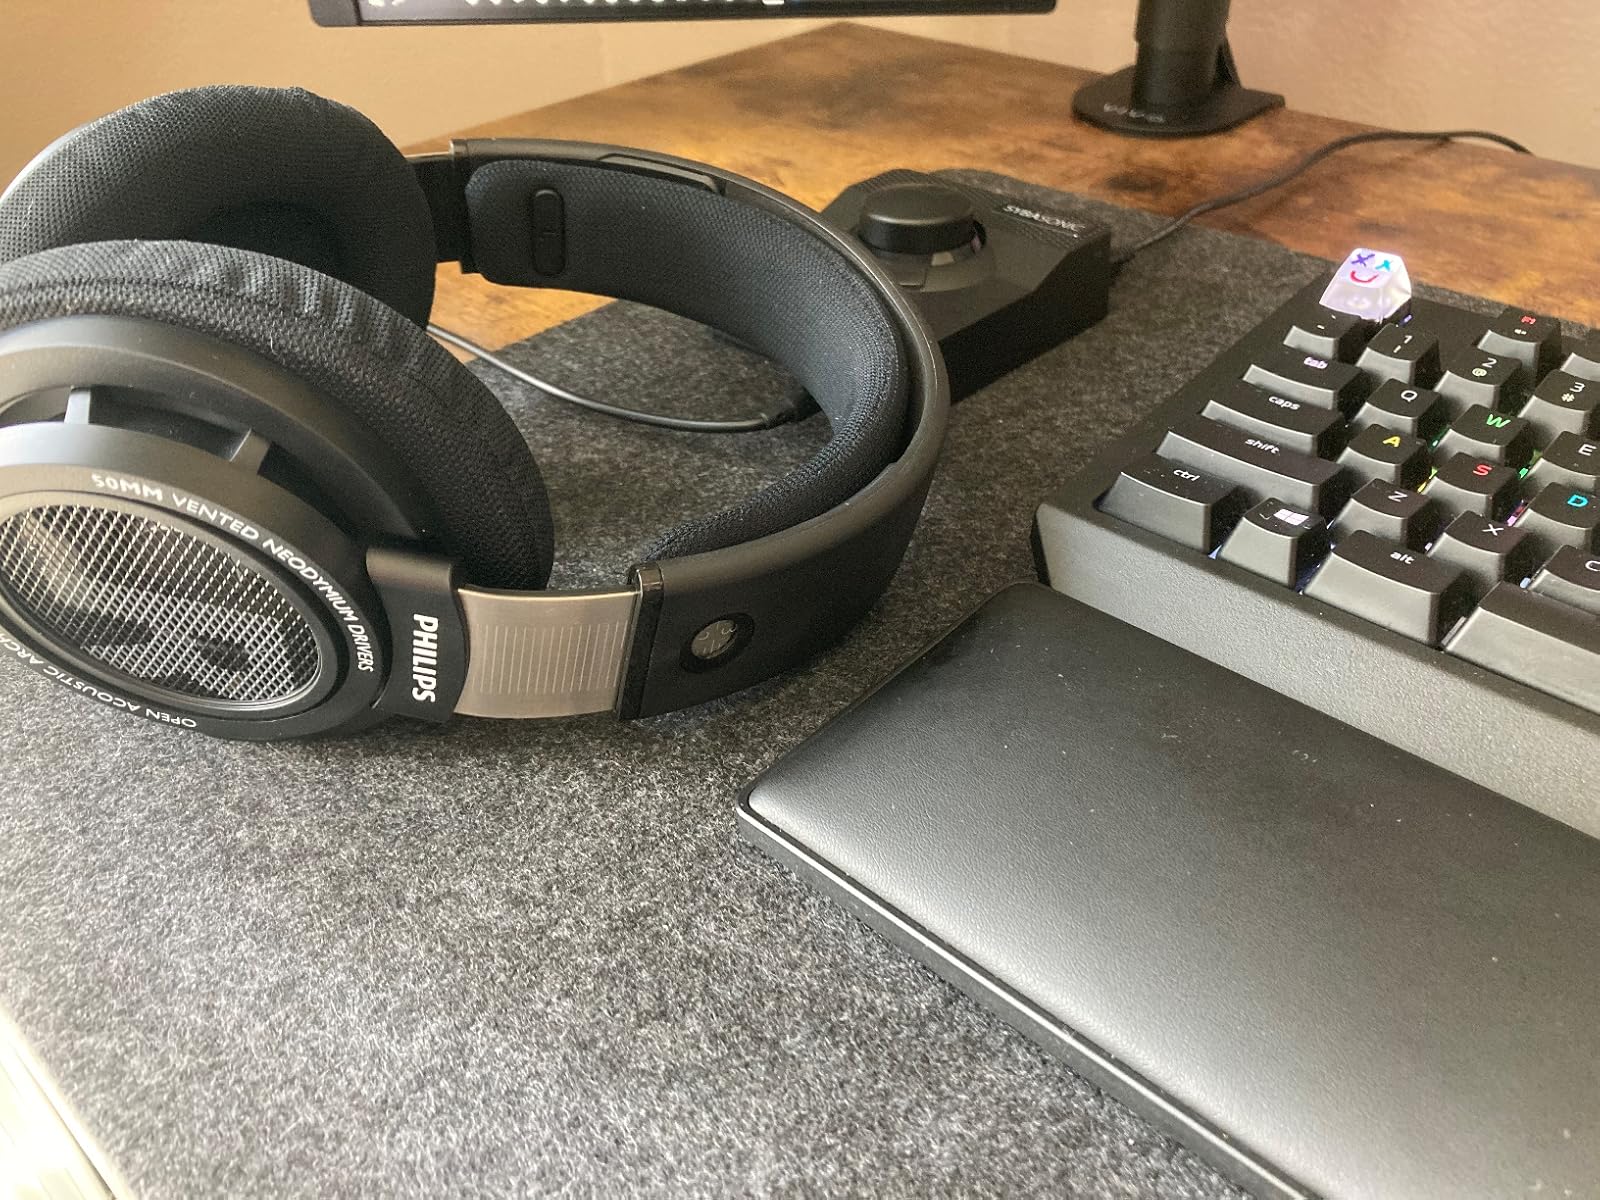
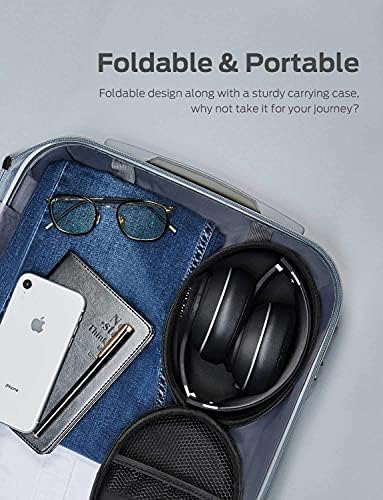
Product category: headphones
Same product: no